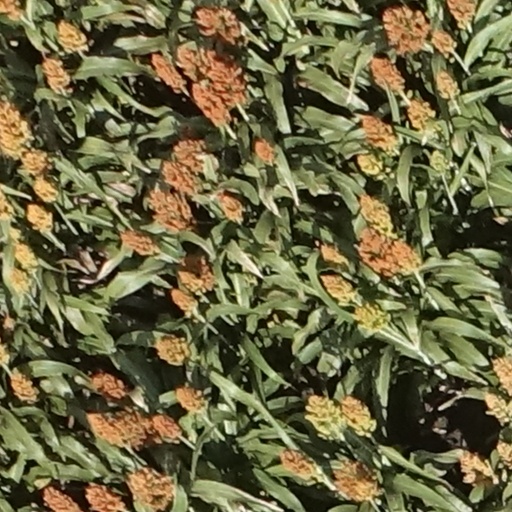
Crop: sorghum